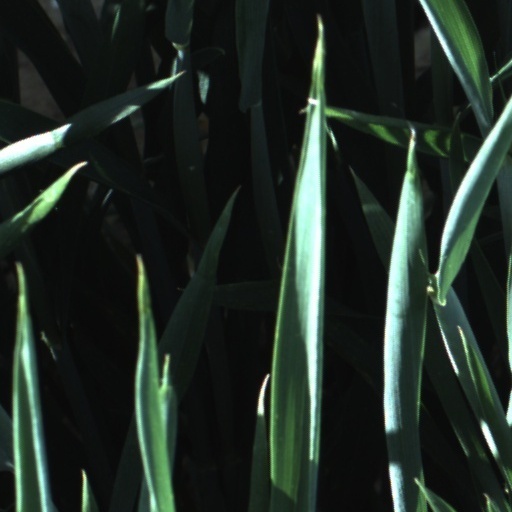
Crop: wheat